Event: Nepal Earthquake
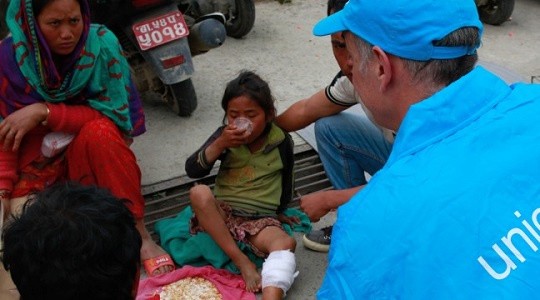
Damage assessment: no_damage